José Musalem Saffie

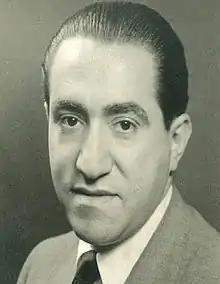
José Placid Musalem Saffie, politician and Chilean lawyer.

José Musalem Saffie (30 August 1924, Santiago – 17 March 2019) was a Chilean politician who served as a Deputy and later as a Senator.